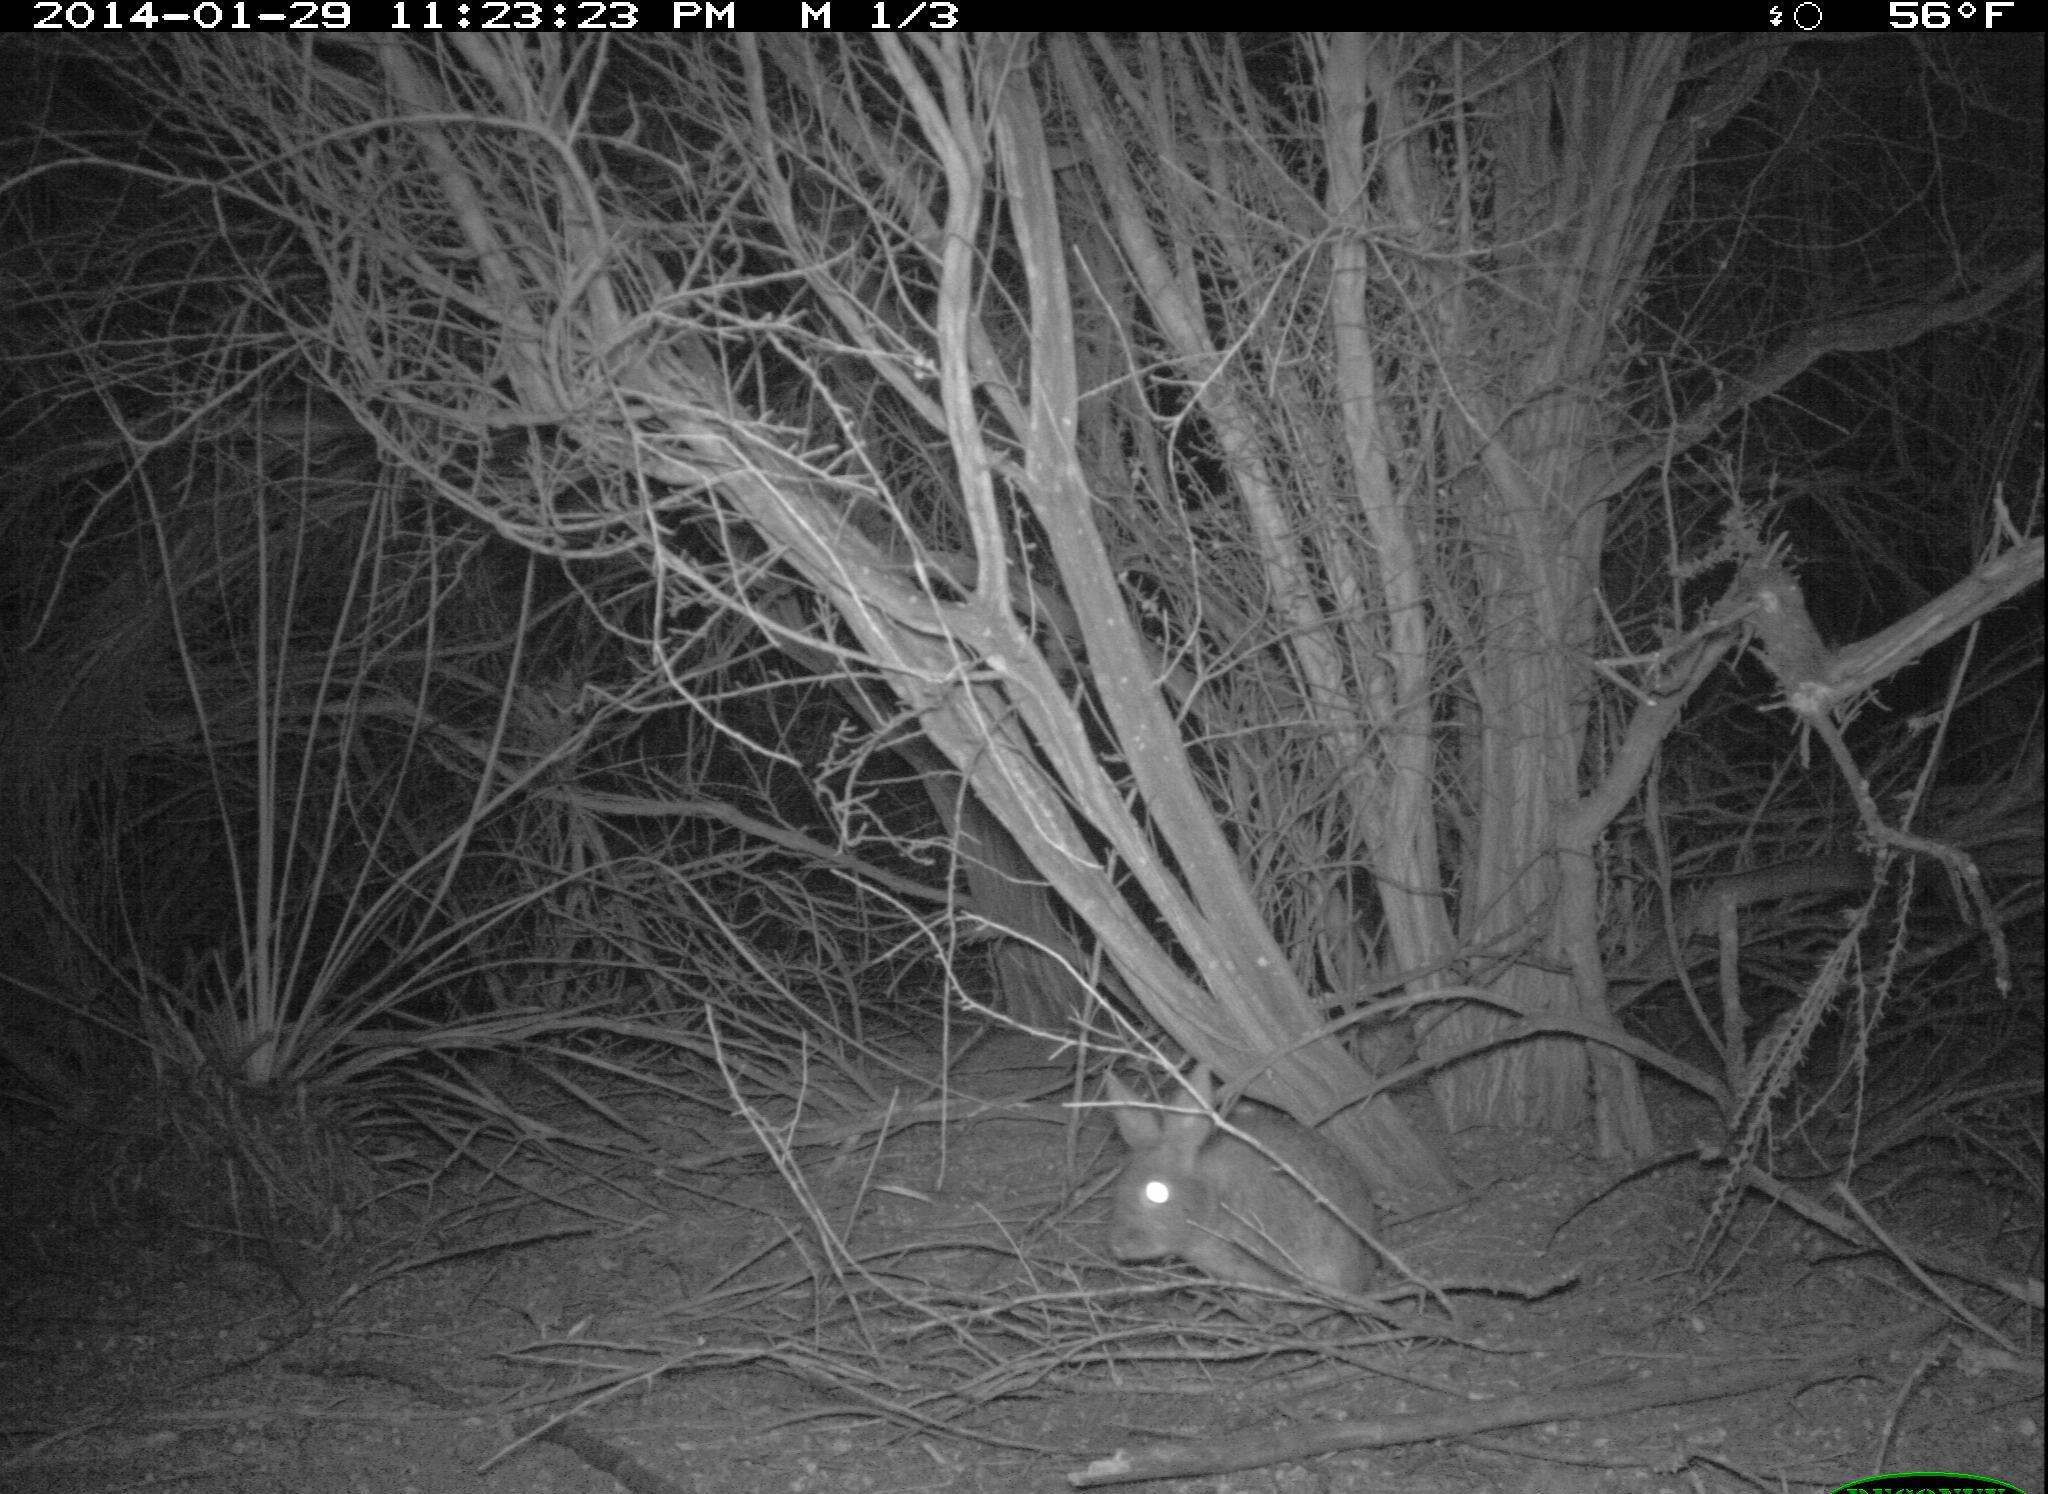
Species: Oryctolagus cuniculus